Boys Over Flowers (2009 TV series)

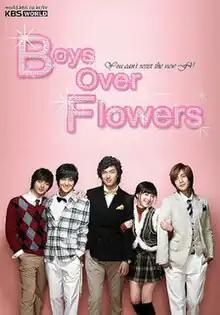
Promotional poster

Boys Over Flowers is a 2009 South Korean television series starring Koo Hye-sun, Lee Min-ho, Kim Hyun-joong, Kim Bum, and Kim Joon. Based on the Japanese manga series which was written and illustrated by Yoko Kamio, the series, directed by Jeon Si-Kang, tells a story of a working-class girl who gets tangled up in the lives of a group of wealthy young men in her elite high school. It aired for 25 episodes on KBS2 from January 5 to March 31, 2009.